Above the Law (2017 film)

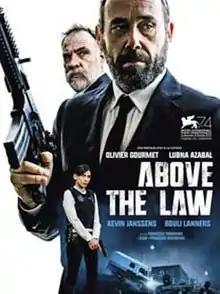
Film poster

Above the Law is a 2017 Belgian-French crime thriller film directed by François Troukens and Jean-François Hensgens.